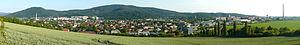
Panorama de Partizánske (Slovaquie).
Partizánske est une ville de la région de Trenčín dans l’ouest de Slovaquie. Sa population était de 22 269 habitants au 31 décembre 2019.